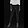
Label: Trouser